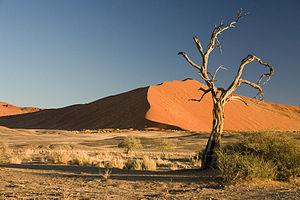
Acacia erioloba dans la région de Sossusvlei, dans le Parc National du Namib Naukluft (Desert du Namib), en Namibie. Italiano: Acacia erioloba nella regione di Sossusvlei nel Namib-Naukluft National Park, Deserto del Namib, Namibia.
Vachellia erioloba est une espèce d'arbres africaine. Elle appartient à la famille des Fabacées.
Sossusvlei est un désert de sel et d'argile dans le désert du Namib, se trouvant dans le parc de Namib Naukluft en Namibie. Il consiste en un oued pénétrant depuis la localité de Sesriem sur une soixantaine de kilomètres d'est en ouest dans la zone des dunes du désert.